AverySunshine

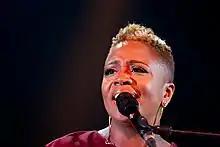
AverySunshine live at the "Leverkusener Jazztage" in Germany, 2015

In college, White met Maia Nkenge Wilson, a vocal major, and together they formed a gospel and R&B singing duo, DaisyRew. In addition to performing in Africa, DaisyRew performed at churches in the area and at clubs, including the Apache Café, which was noted for launching the careers of several prominent artists, including India.Arie. Wilson was cast in a Broadway role following college, and Sunshine was hired as the Minister of Music at the St. Paul AME Church in Atlanta. DaisyRew continued to perform when Wilson, on breaks from her theatrical career in New York, returned to Atlanta.